Ismael's Ghosts

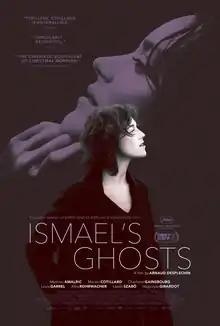
Film poster

Ismael's Ghosts is a 2017 French drama film directed by Arnaud Desplechin, starring Mathieu Amalric, Marion Cotillard, Charlotte Gainsbourg, Louis Garrel, Alba Rohrwacher, László Szabó, and Hippolyte Girardot. The film follows a filmmaker whose life is sent into a tailspin, just as he is about to start shooting a new film, by the return of his wife, who disappeared 20 years ago and whom he thought dead. "Ismael's Ghosts" premiered at the 2017 Cannes Film Festival as the opening film.